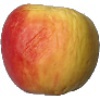
Label: Apple Red Yellow 1